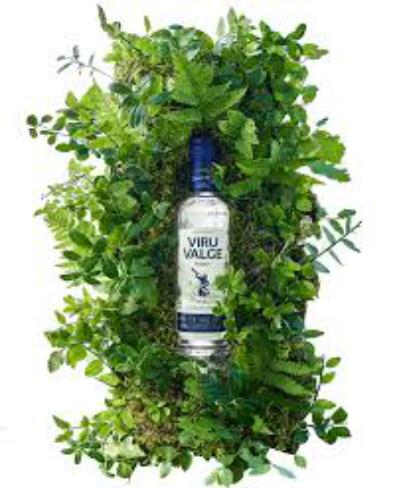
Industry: Food